Brig

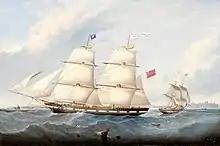
The South Shields collier brig "Mary", painted by John Scott in 1855, showing two views of the same vessel. A Bentinck boom is fitted to the foot of the fore-course as a labour saving device when tacking.

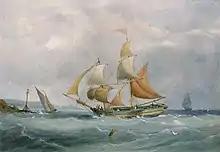
A small trading brig entering the Bristol Avon, painted by Joseph Walter

A brig is a type of sailing vessel defined by its rig: two masts which are both square-rigged. Brigs originated in the second half of the 18th century and were a common type of smaller merchant vessel or warship from then until the latter part of the 19th century. In commercial use, they were gradually replaced by fore-and-aft rigged vessels such as schooners, as owners sought to reduce crew costs by having rigs that could be handled by fewer men. In Royal Navy use, brigs were retained for training use when the battle fleets consisted almost entirely of iron-hulled steamships.